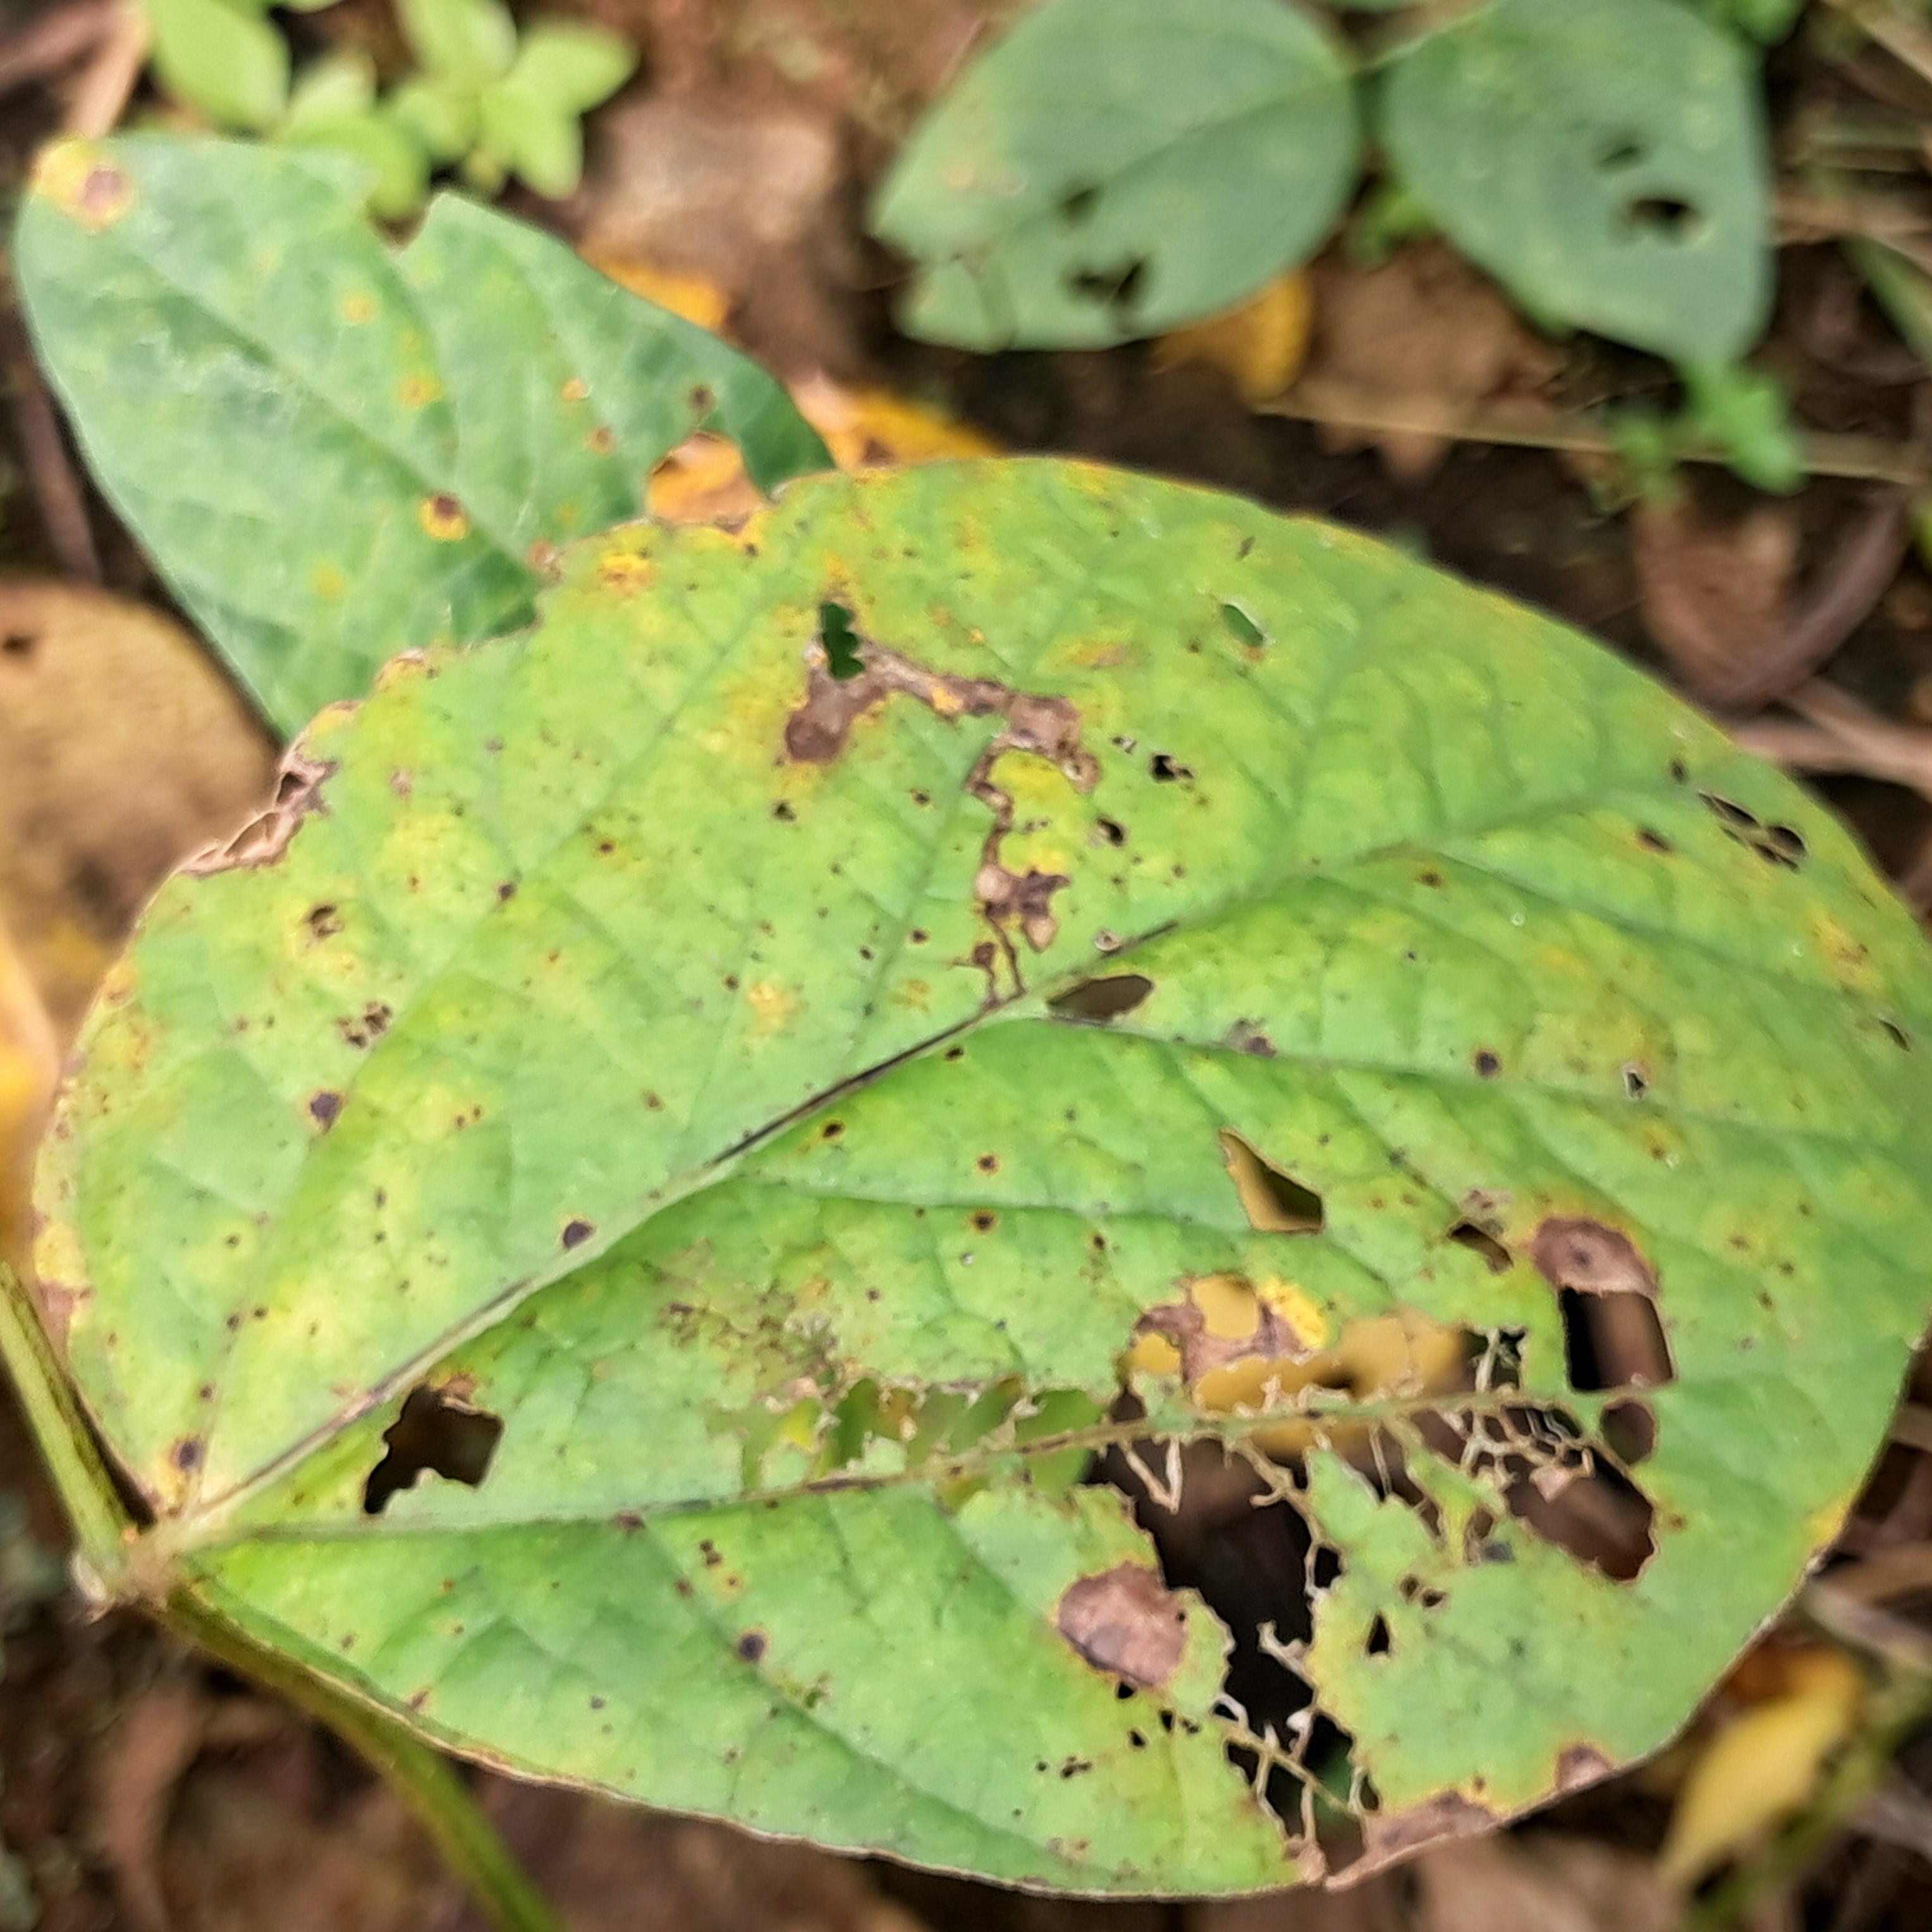
Label: Caterpillar_Semilooper_Pest